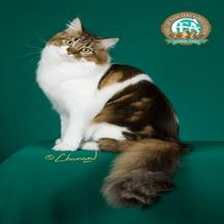
Species: cat
Breed: Maine Coon